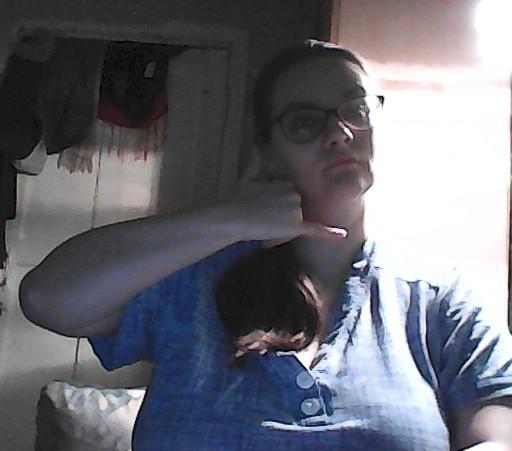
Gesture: call